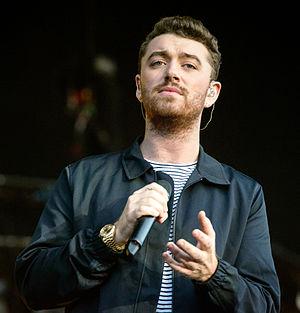
Le Grammy Award du meilleur nouvel artiste est un prix décerné depuis 1959 par la National Academy of Recording Arts and Sciences. Ce prix fait partie des quatre récompenses de la cérémonie des Grammy Awards à ne pas être restreintes à un genre musical donné, avec l'album de l'année, la chanson de l'année et l'enregistrement de l'année.